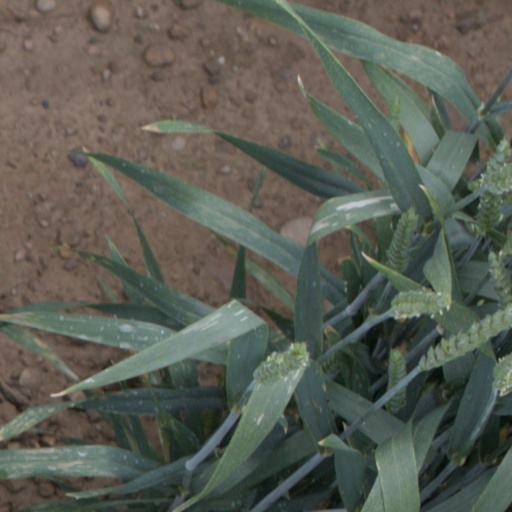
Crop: wheat